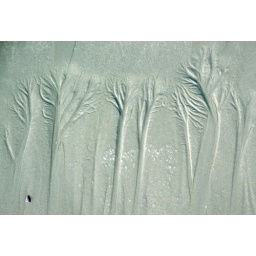
trees in the sand